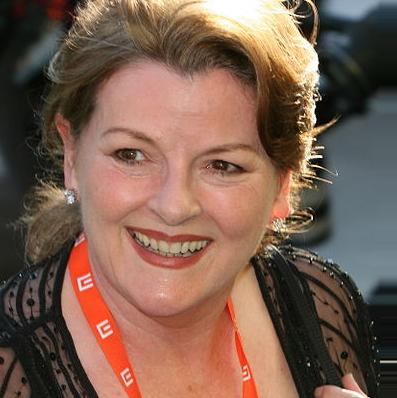
Age: 61